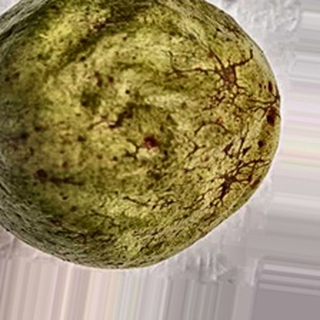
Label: guava_fruit_fly